Edinburgh Synagogue

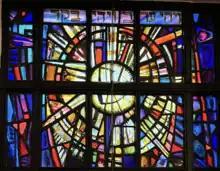
William Wilson stained glass window

The synagogue houses six stained glass windows by the Scottish artist William Wilson which combine Jewish religious symbols with abstract and floral motifs, with one depicting the act of Creation.